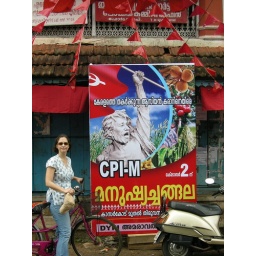
A red under every bed